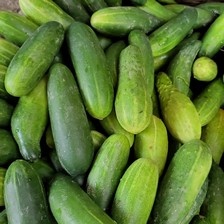
Label: cucumber